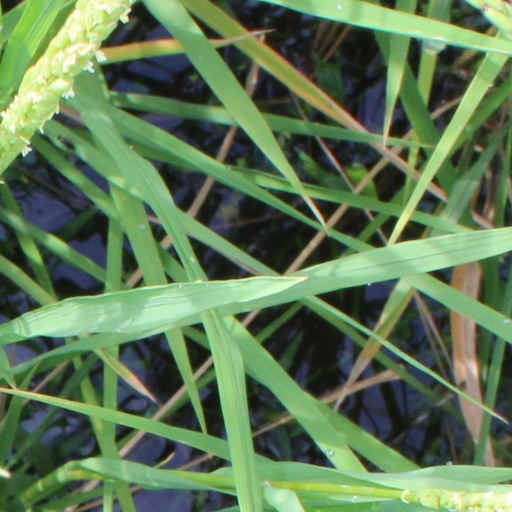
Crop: rice